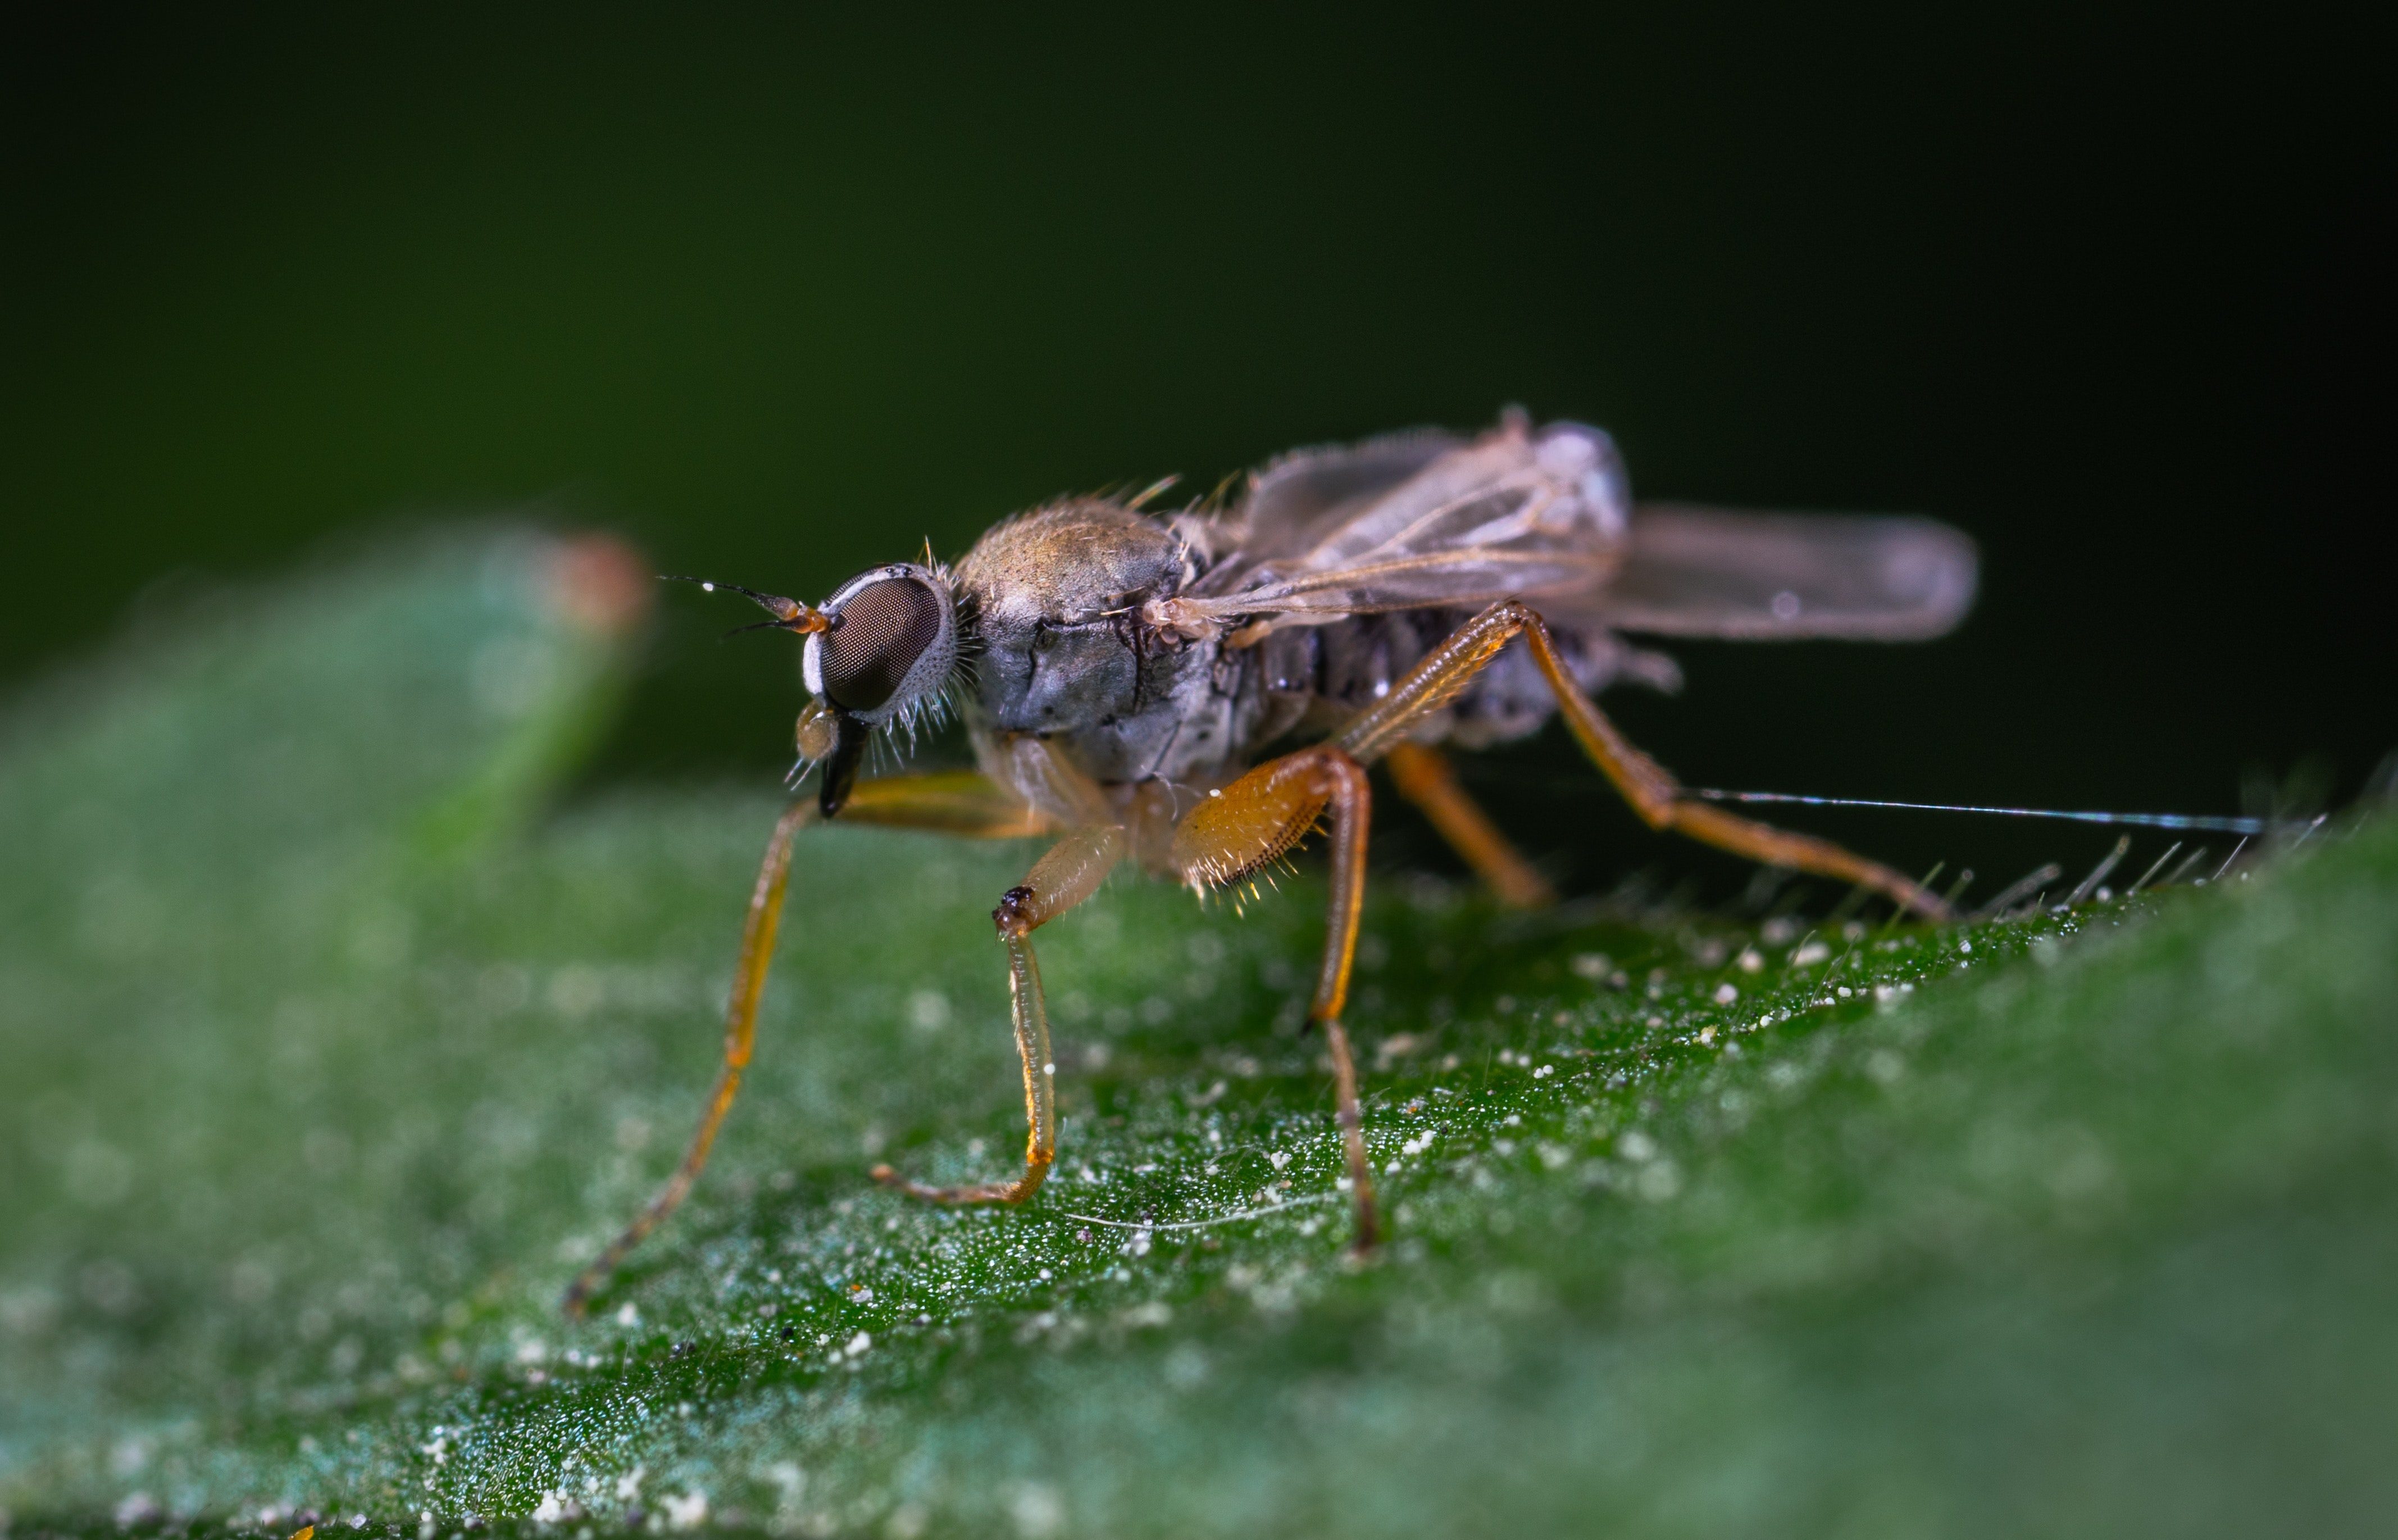
insect, invertebrate, pest, fly, macro photography, tachinidae, stable fly, close up, house fly, organism, Drosophila melanogaster, arthropod, membrane winged insect, wildlife, Miridae, blowflies, dolichopodidae, photography, parasite, hoverfly, bug, Black fly, plant, Scentless Plant Bugs